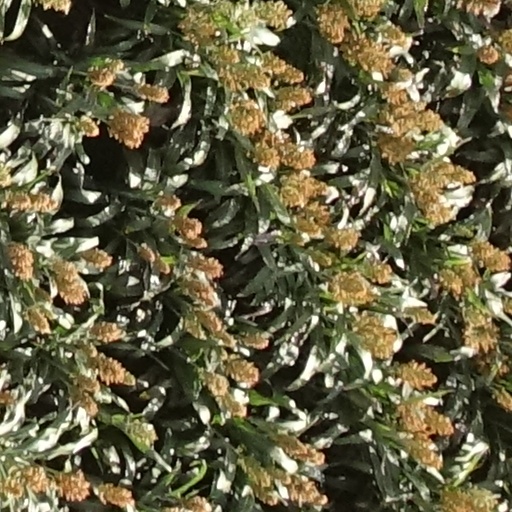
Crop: sorghum